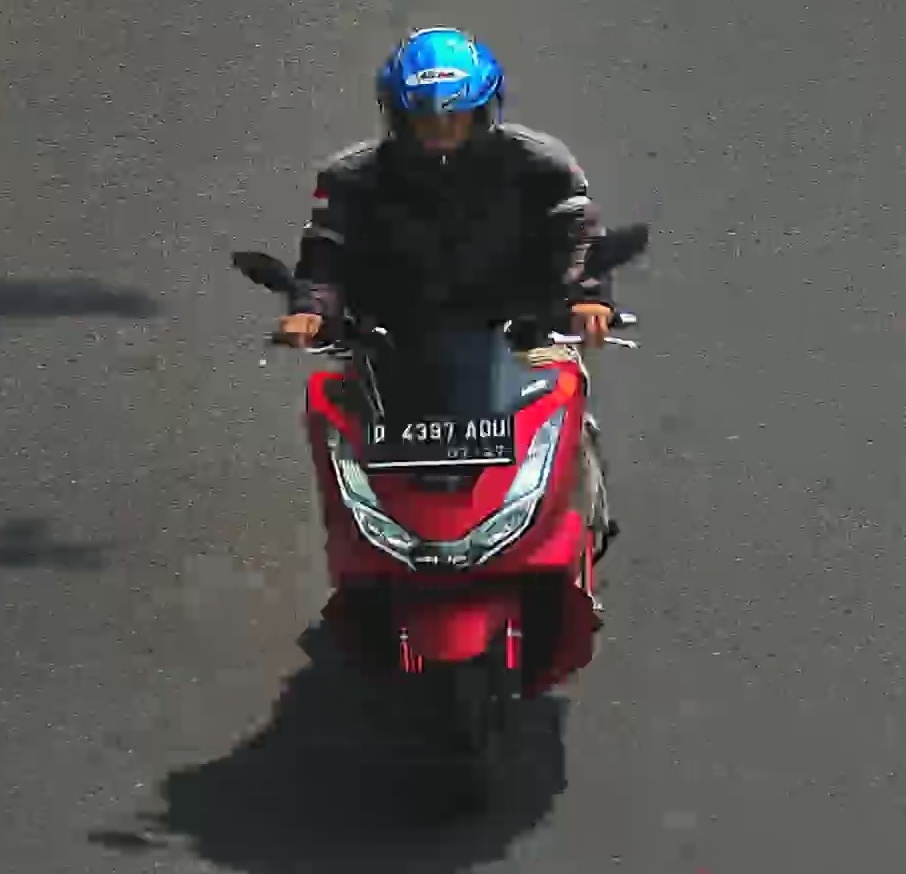
person-with-helmet: 1
person-without-helmet: 0